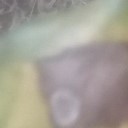
Label: Leaf_rust